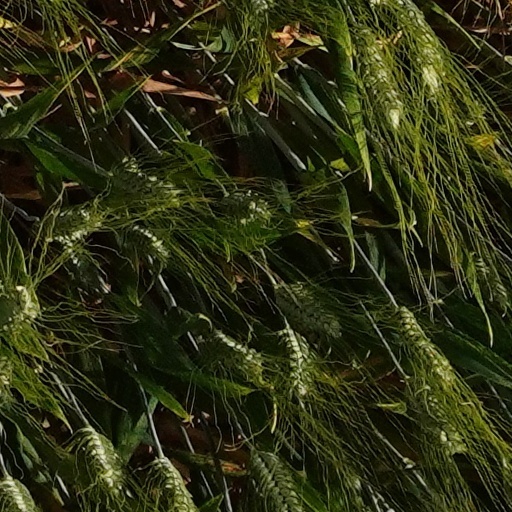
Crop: wheat